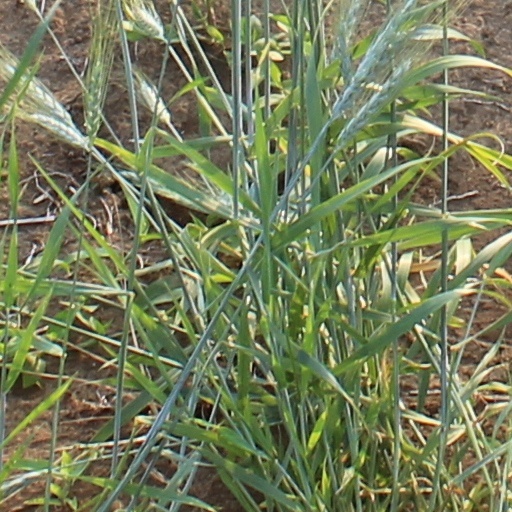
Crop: wheat